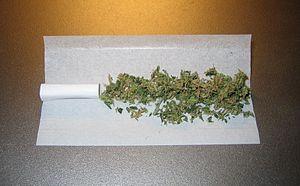
Un joint est une cigarette roulée à la main avec du papier à cigarette et un bout de carton roulé sur lui-même en guise de filtre, contenant le plus souvent du cannabis mais qui peut aussi contenir d'autres substances psychotropes possiblement diluées.
Un toncar, verlan de carton, ou encore « cut » au Québec est un petit morceau de carton roulé en cylindre de longueur variable et déposé à l'extrémité d'une feuille à rouler lors de la confection d'un joint, cigarette contenant du cannabis ; toutefois, un toncar peut tout aussi bien être utilisé pour une cigarette roulée normale. Il permet un meilleur maintien du joint lors de sa consommation, ainsi que d'éviter de laisser du cannabis imbrûlé au bout du joint, et d'empêcher des cendres de parvenir dans la bouche du fumeur.